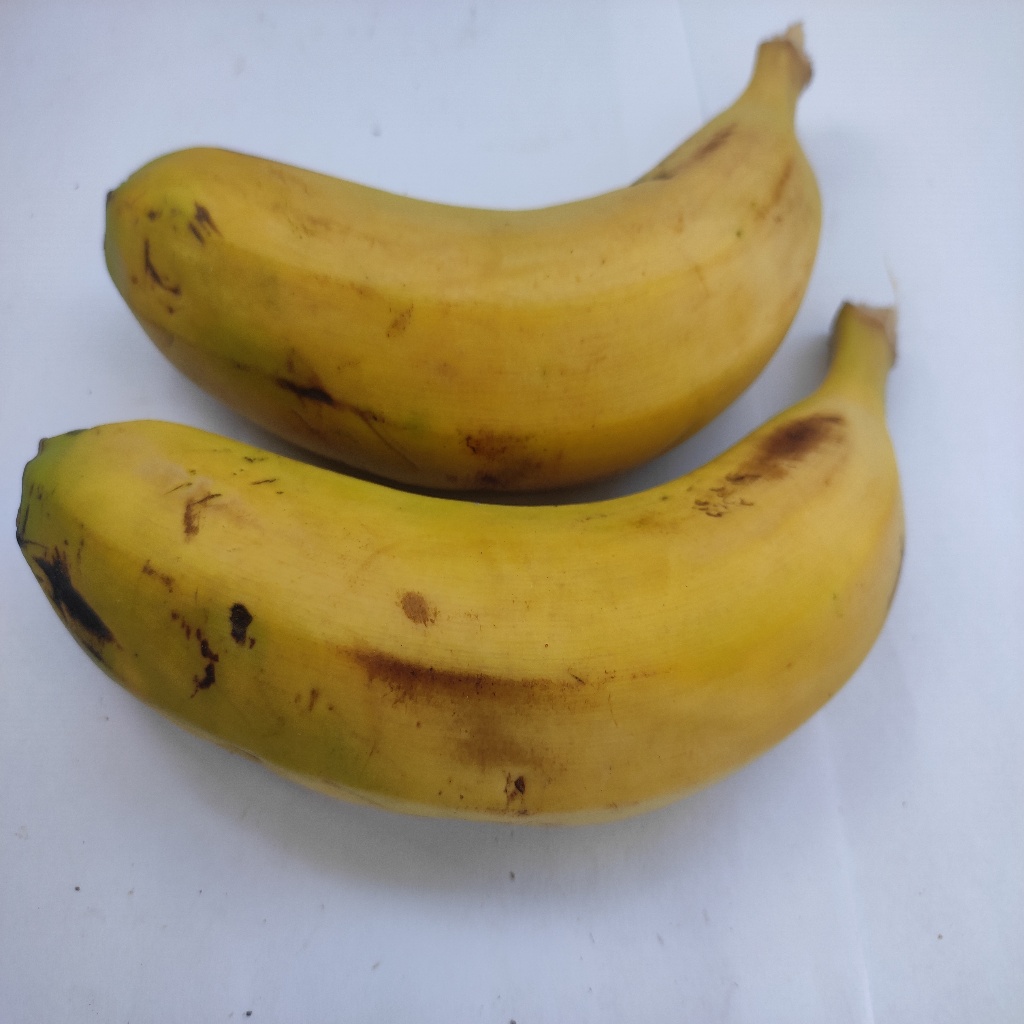
Crop: banana
Quality class: Class_A